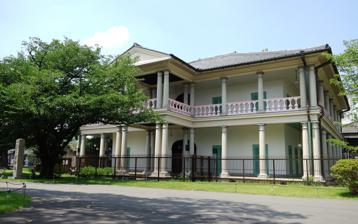
Building: Senpukan
Country: Japan
Year built: 1871
View of Senpukan from the North East The Sempukan ( Japanese : 泉布観 ) is a historic building in Osaka , Japan . It used to function as a guest house for the Japanese Mint Bureau . Designed by Thomas Waters , it is the oldest Western-style building in the city. The Meiji Emperor stayed at Sempukan during his visit to Osaka in 1872. Architecture Using local materials and bricks, the building was constructed according to the Colonial Veranda style. The granite outer pillars are of Italian Tuscany design. Inside, it is beautifully decorated with high ceilings and chandeliers. The building is also equipped with western style toilets that use running water for flushing. All rooms on the 2nd floor are equipped with its own fireplace and a special throne room was constructed to accommodate the Emperor and other members of the imperial family during their visits. Current condition Due to its age and state of deterioration, the Sempukan is currently undergoing renovation and closed to the general public. See also Japan Mint Veranda References "Japan Mint" . Authority control databases International VIAF National Japan 34°41′53″N 135°31′17″E / 34.69806°N 135.52139°E / 34.69806; 135.52139 This article about a Japanese building- or structure-related topic is a stub . You can help Wikipedia by expanding it . v t e